Fakir Mohan University

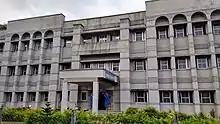
PG Department of Social Sciences

Welfare facilities include UCO bank, two ATMs (SBI and UCO), one canteen, a common gym for both boys and girls, a mini indoor stadium, one cricket field, one volley field, one boys hostel, two girls hostel, staff quarters and a guest house.